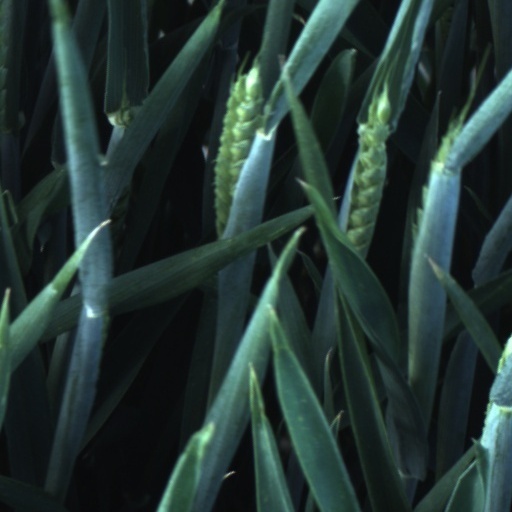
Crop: wheat